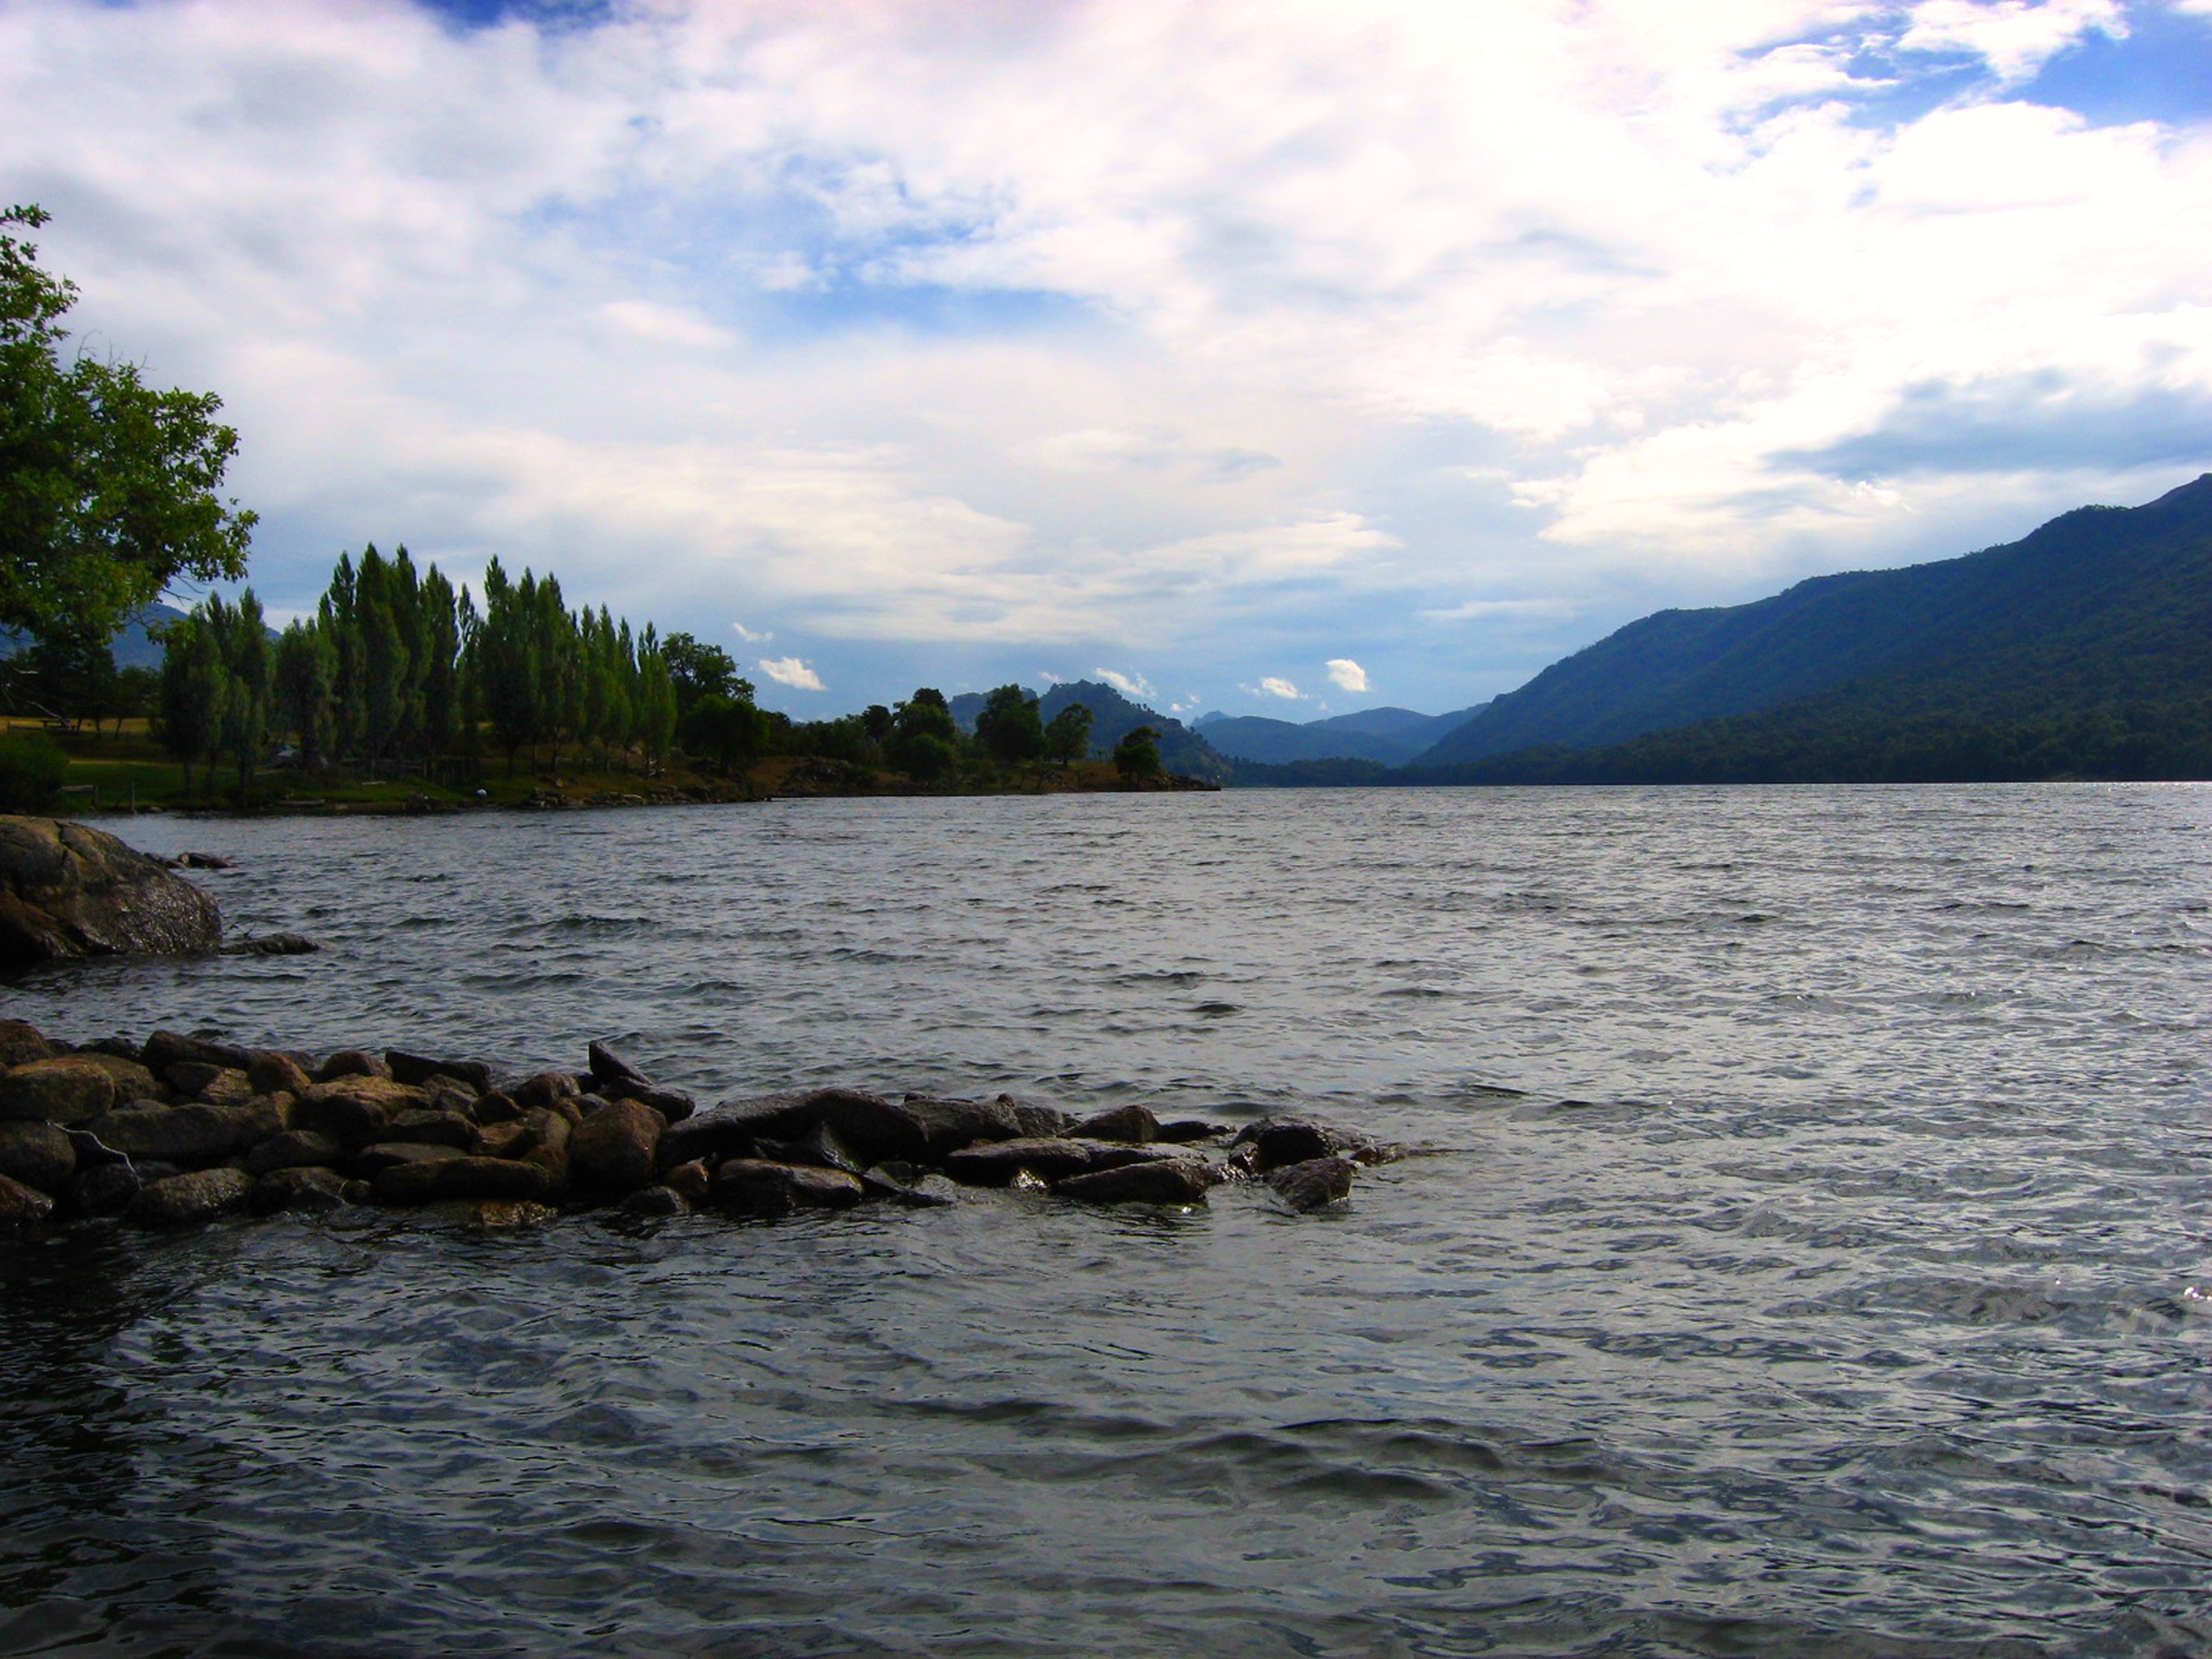
sea, water, wilderness, mountain, shore, lake, river, vehicle, bay, reservoir, body of water, boating, loch